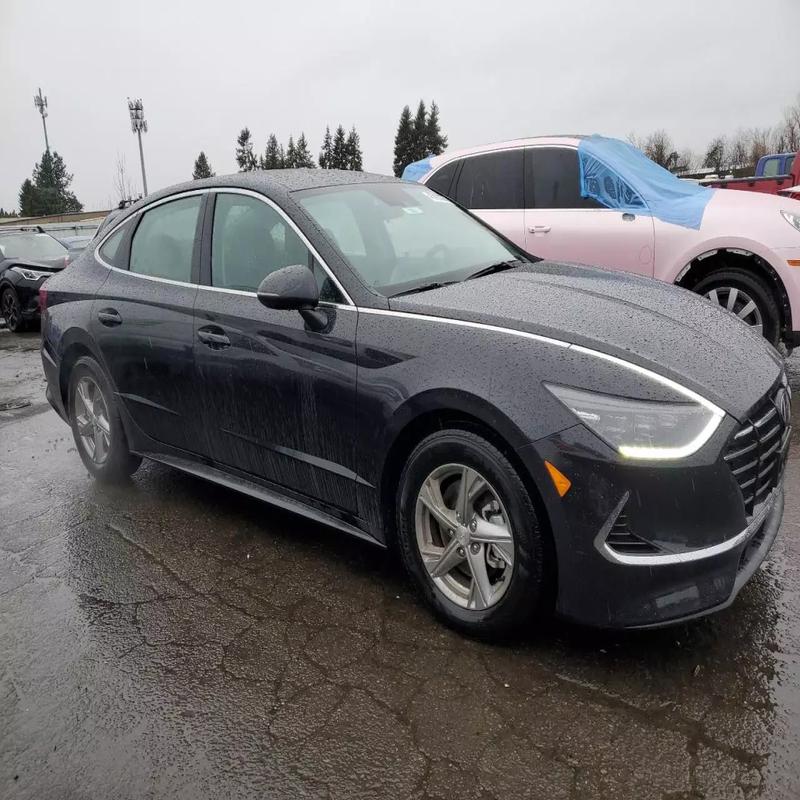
Aucun dommage détecté.
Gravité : aucun